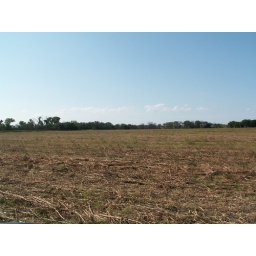
The field near Gustie's house